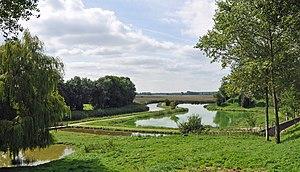
Sluis (Pays-Bas)